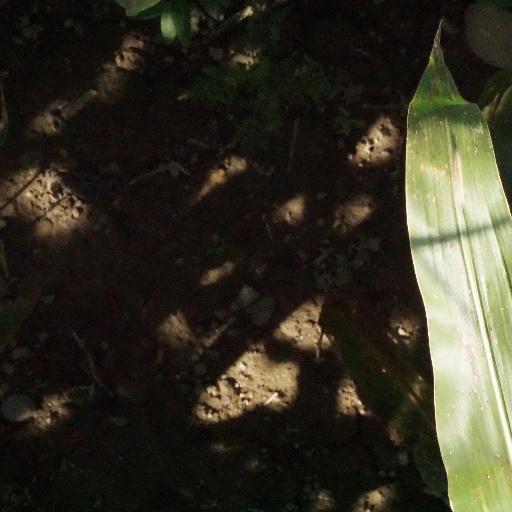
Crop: maize; corn